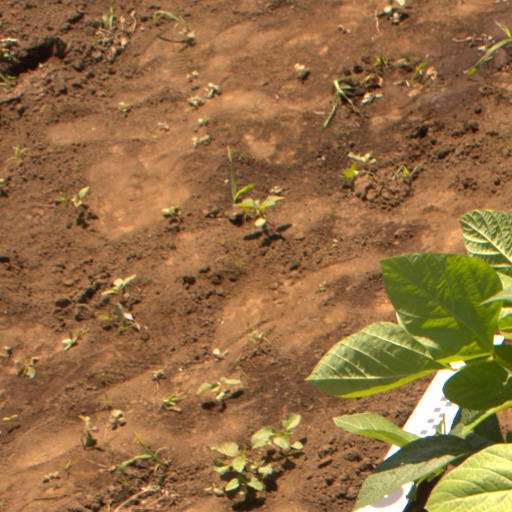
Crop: soybean